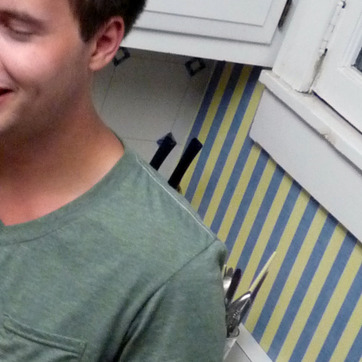
Material: wallpaper